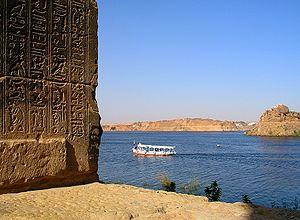
Jon Finch, né le 2 mars 1941 à Caterham et mort le 28 décembre 2012 à Hastings, est un acteur britannique.
Le Nil est un fleuve d'Afrique. Avec une longueur d'environ 6 700 km, c'est avec le fleuve Amazone, le plus long fleuve du monde. Il est issu de la rencontre du Nil Blanc et du Nil Bleu. Le Nil blanc prend sa source au lac Victoria ; le Nil bleu est issu du lac Tana. Ses deux branches s'unissant à Khartoum, capitale du Soudan actuel, le Nil se jette dans la Méditerranée en formant un delta au nord de l'Égypte. En comptant ses deux branches, le Nil traverse le Rwanda, le Burundi, la Tanzanie, l'Ouganda, l'Éthiopie, le Soudan du Sud, le Soudan et l'Égypte. Il longe également le Kenya et la République démocratique du Congo, et son bassin versant concerne aussi l'Érythrée grâce à son affluent du Tekezé.